Mad Max (2015 video game)

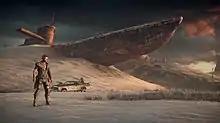

The game's world was inspired by the "Just Cause" series, which features large sandboxes for players to explore. One challenge faced by the developers was building a wasteland with a variety of environments, since "Mad Max" is Avalanche's first post-apocalyptic game. They spent most of their time designing ground and terrain variations to minimize repetition in the landscape. The game world is scaled according to gameplay density and frequency; the development team emphasized creating a world with choices and distractions, rather than focusing on size. According to design director Magnus Nedfors, the design director, the game world was designed to be barren, threatening, and hostile, while also offering "high-octane, full speed ahead, full of action moments" as well as “moments of solitude" whereas players in take in the surroundings and relax. Sundberg hoped that players would compare "Mad Max"s desert setting to the western setting of "Red Dead Redemption". Since the game is set in a desert, the team used vibrant colors for the sky. "Mad Max" is powered by Apex Engine (formerly known as Avalanche Engine), an in-house proprietary engine. The team introduced new graphical features to the engine during the development of "Mad Max". The team also worked on improving the world's draw distance and ensured that gameplay across the three major platforms have no significant difference.